Burns Philp Building, Normanton

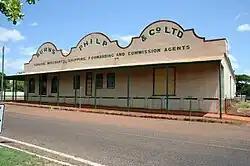
Burns Philp Building, 2010

Burns Philp Building is a heritage-listed former warehouse at the corner of Landsborough Street and Caroline Street, Normanton, Shire of Carpentaria, Queensland, Australia. It was built by Andrew Murphie. It was added to the Queensland Heritage Register on 14 October 2011.